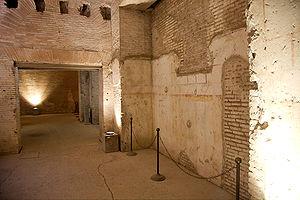
Vestiges de la Domus Aurea de Rome.